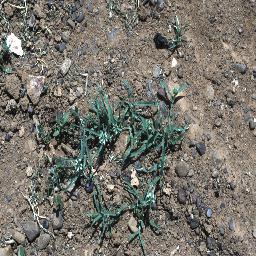
Label: negative